Lancaster Block (Portland, Maine)

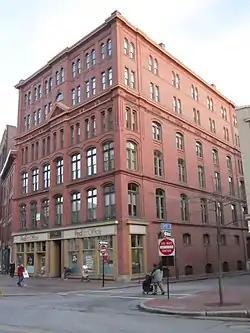
The Lancaster Block in November 2011.

The Lancaster Block is an historic commercial building in downtown Portland, Maine. Located at 50 Monument Square, it is a fine local example of commercial Romanesque Revival architecture. It was built in 1881 and enlarged in 1908; it is named for Lancaster, New Hampshire, the hometown of its builder, J. B. Brown. it was listed on the National Register of Historic Places in 1982.